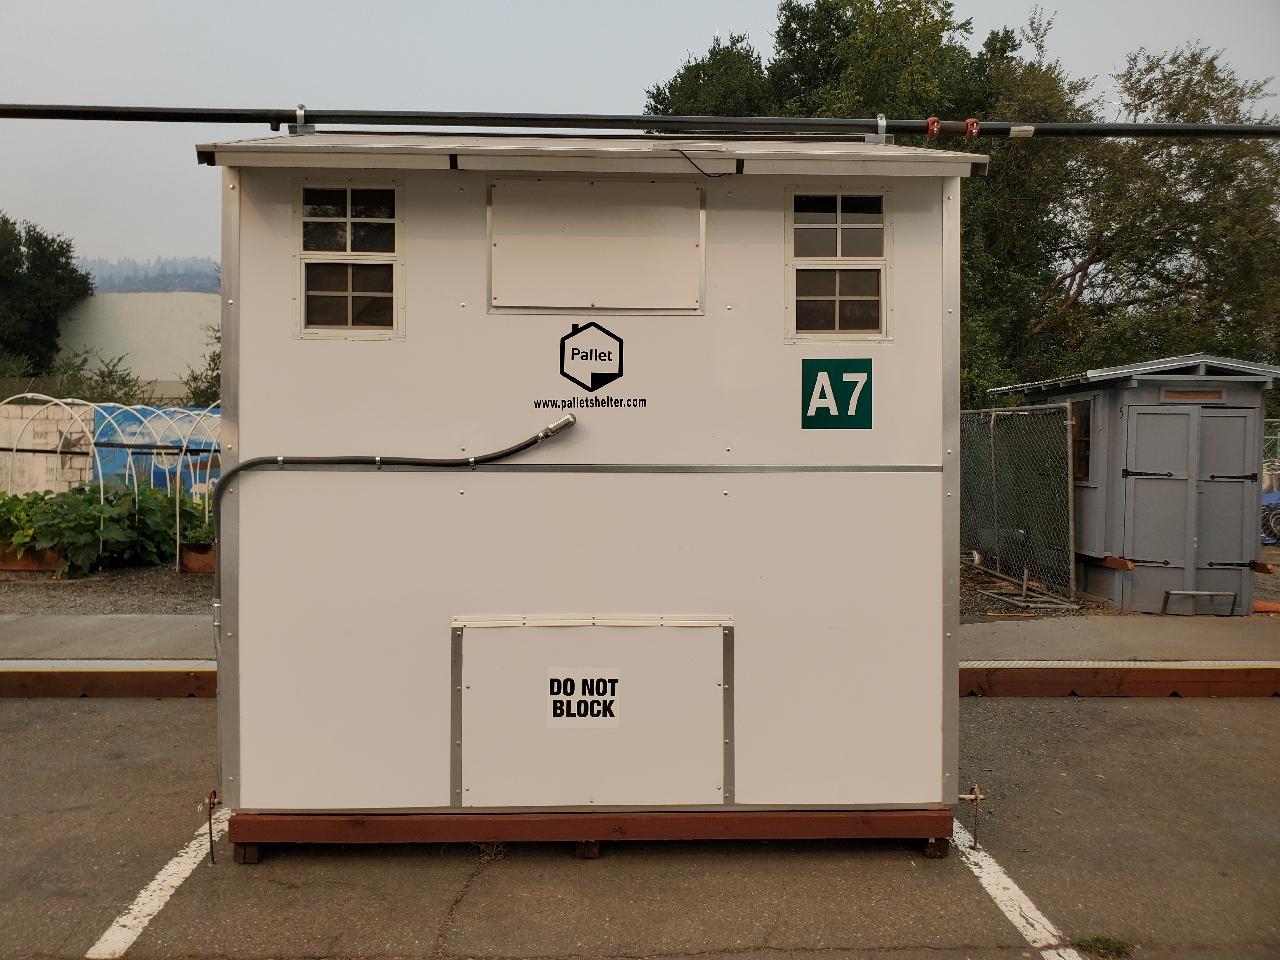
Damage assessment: no_damage